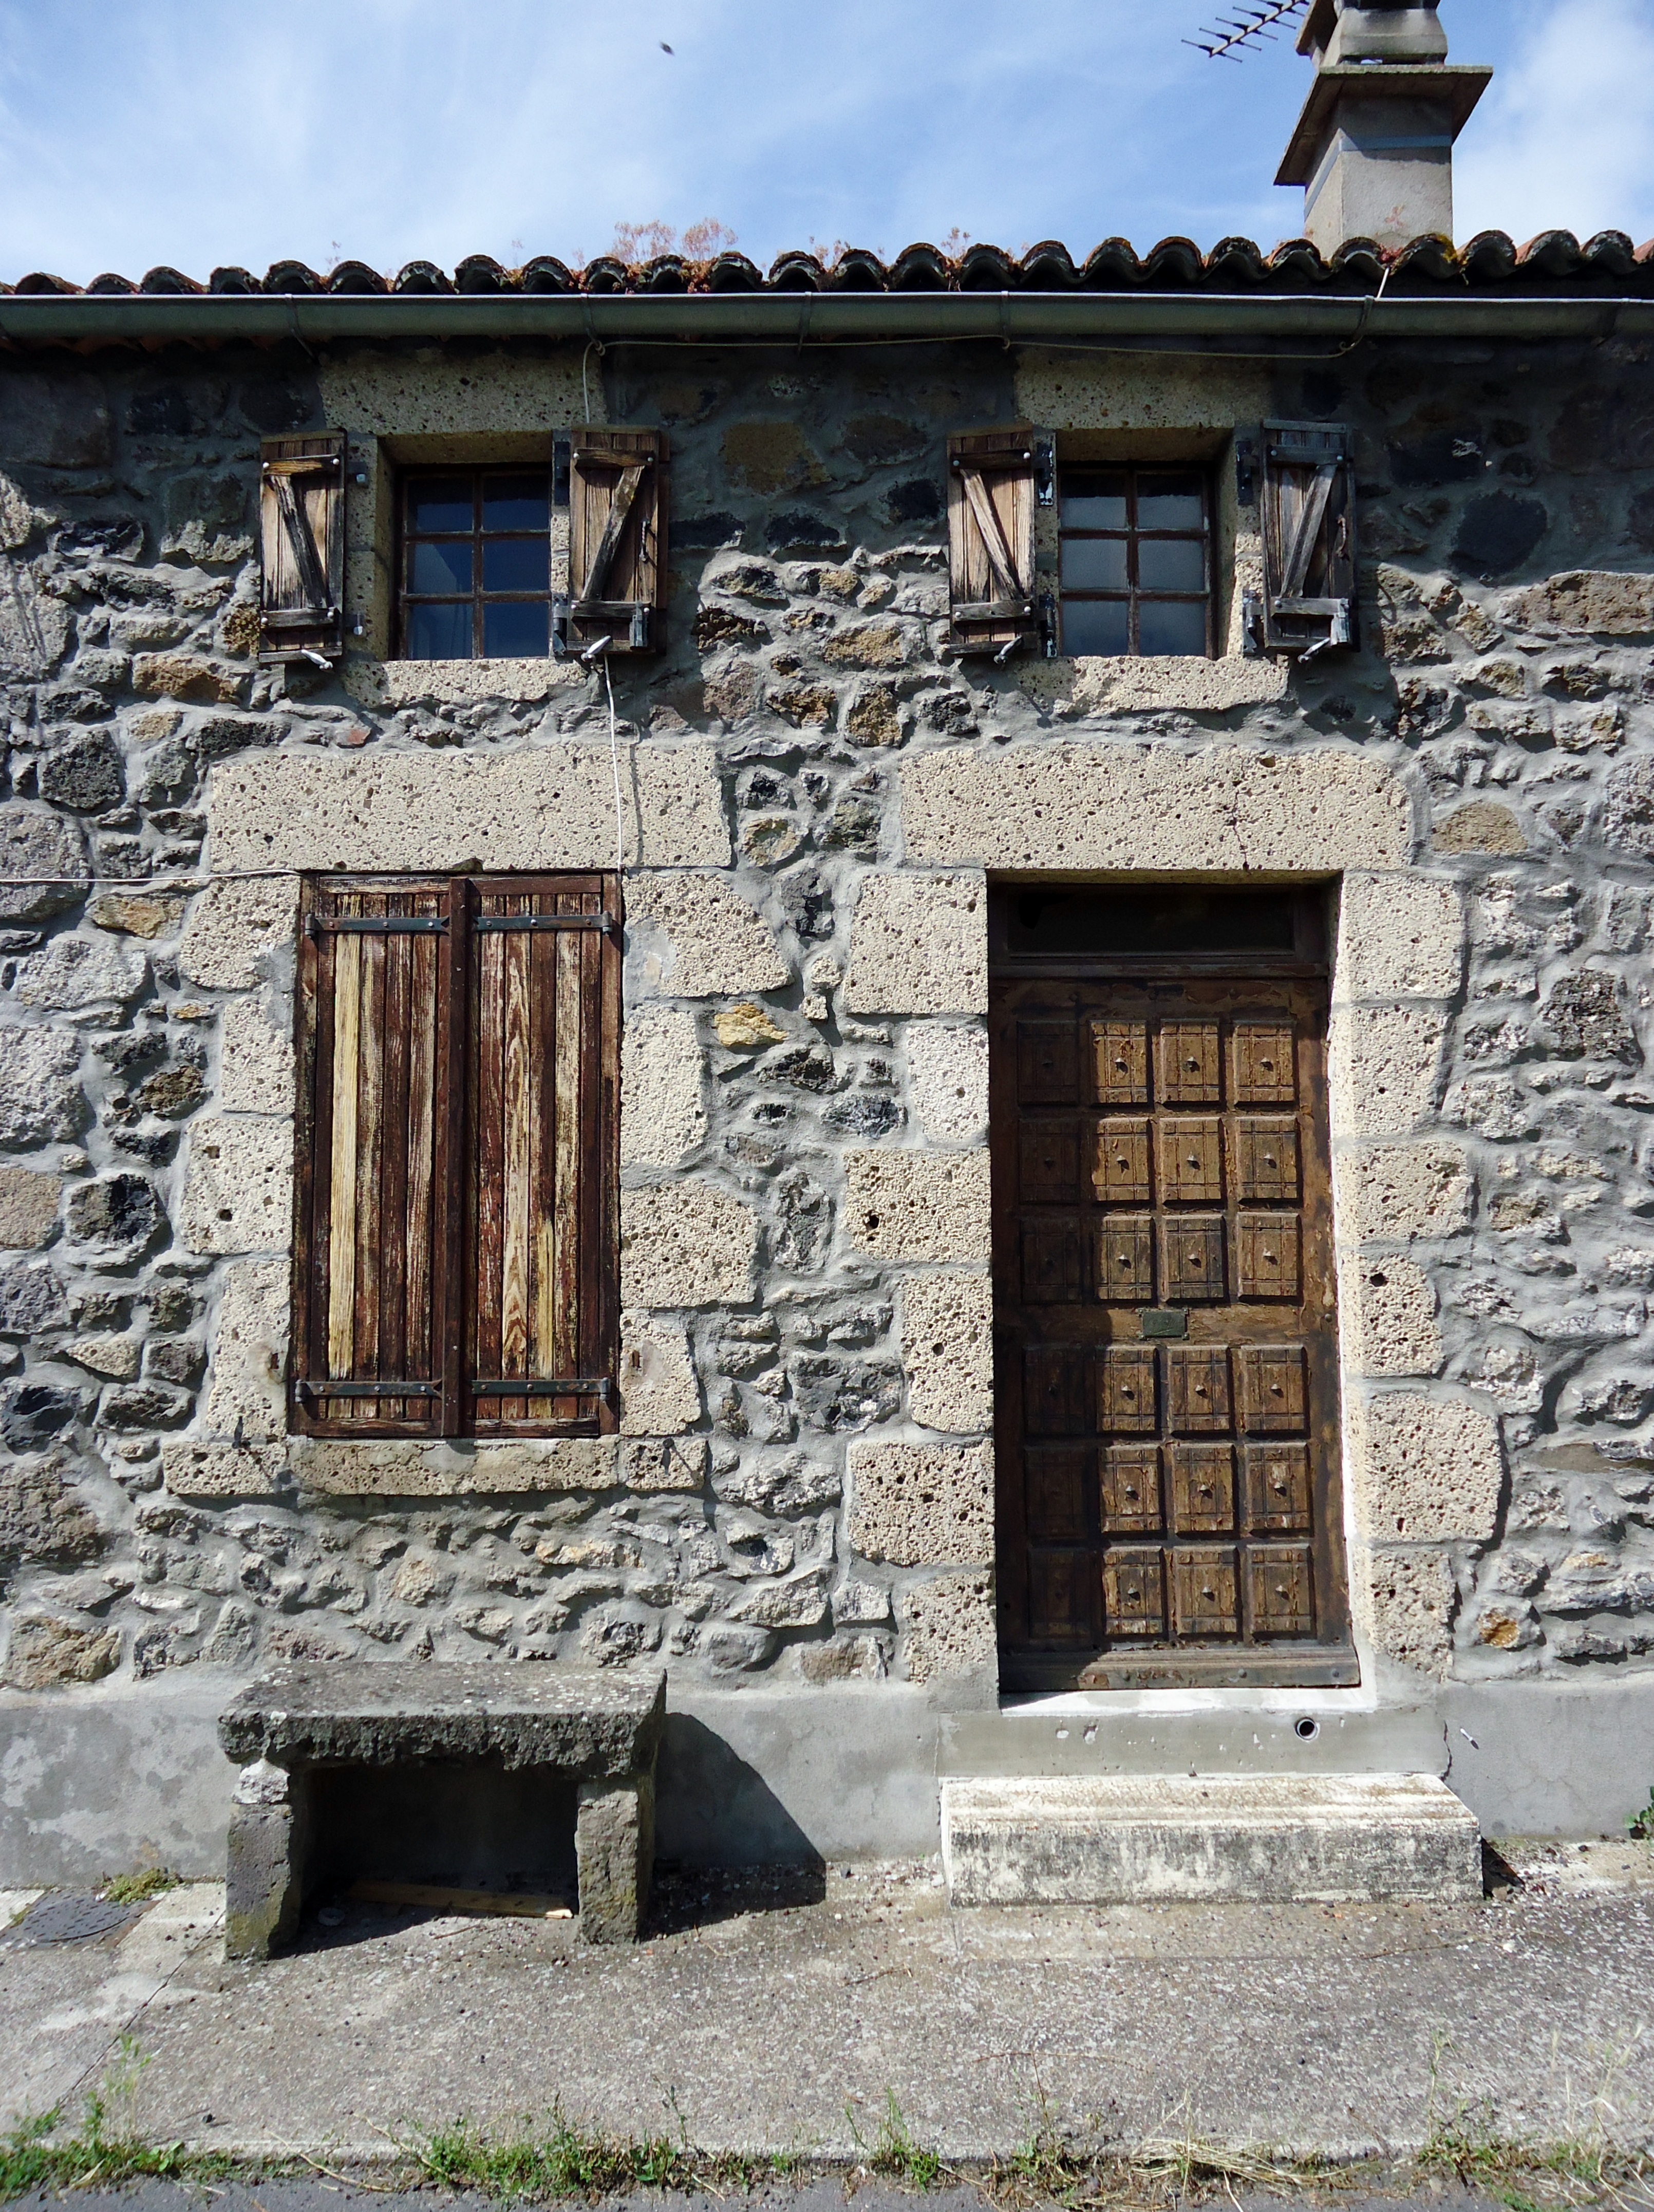
rock, architecture, field, house, window, town, building, home, wall, village, france, cottage, facade, ruins, monastery, history, pierre, estate, rural area, small house, urban area, ancient history